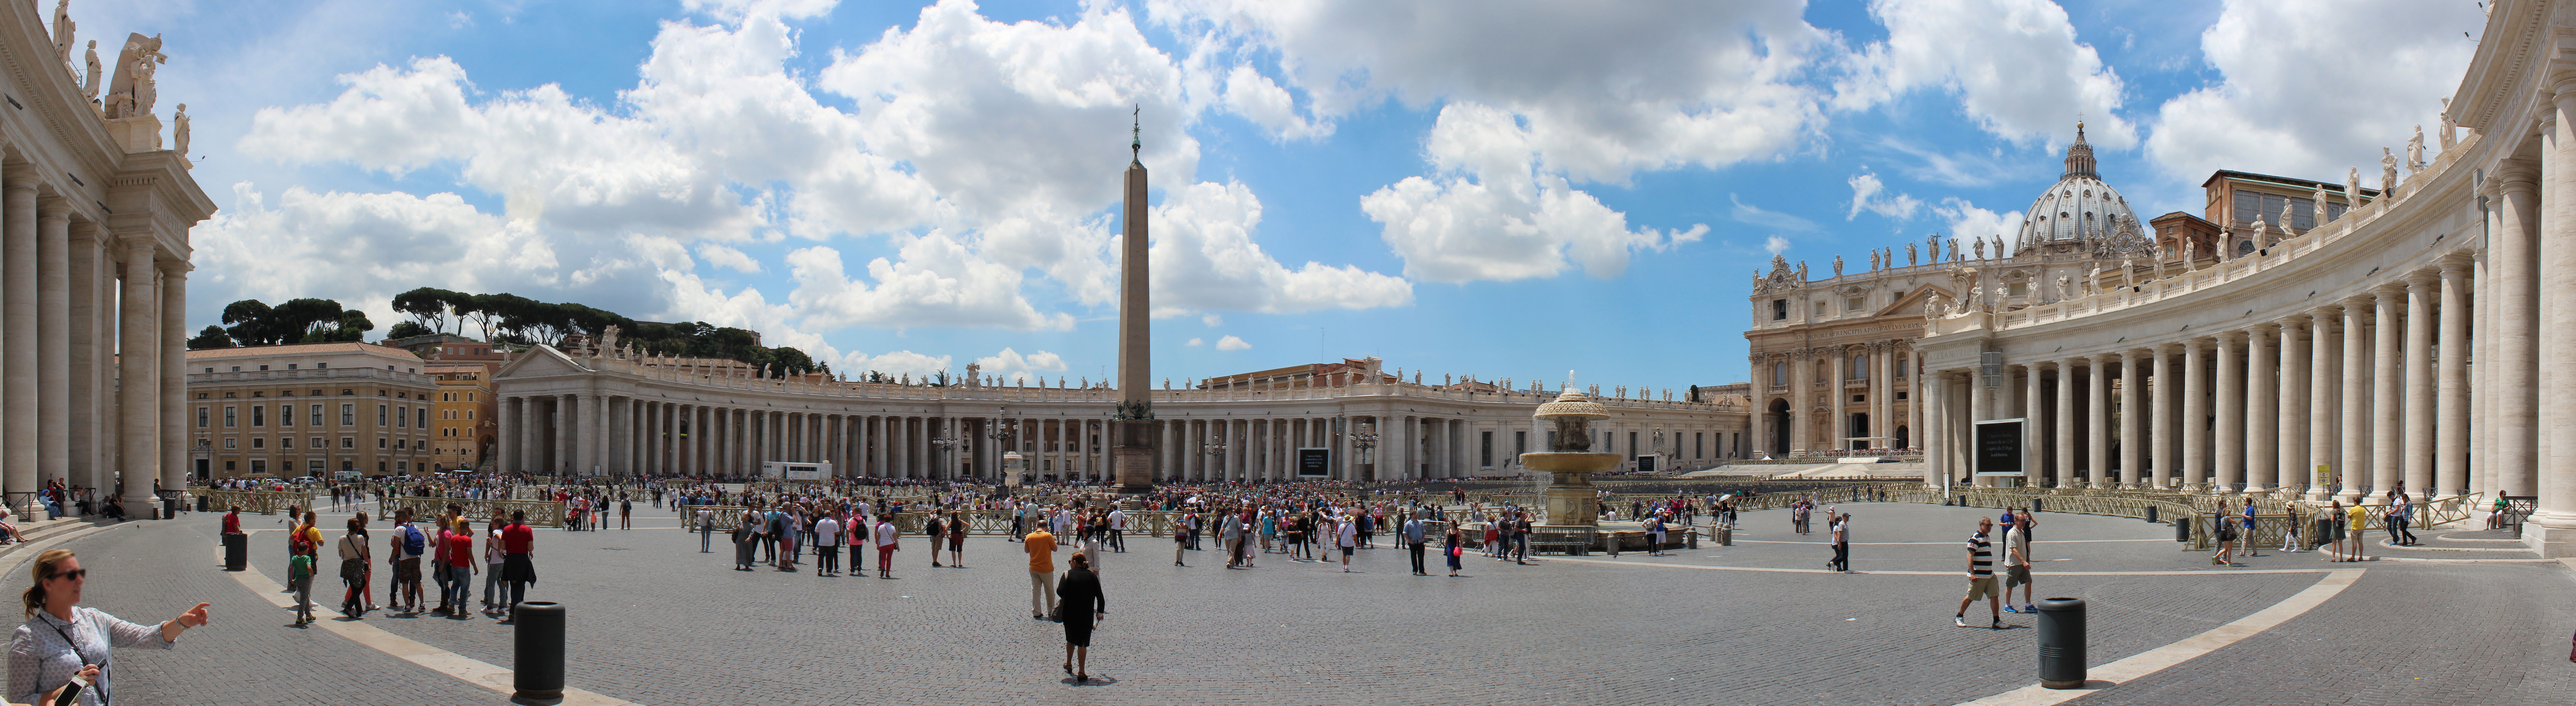
palace, city, panorama, plaza, landmark, italy, tourism, vatican, town square, human settlement